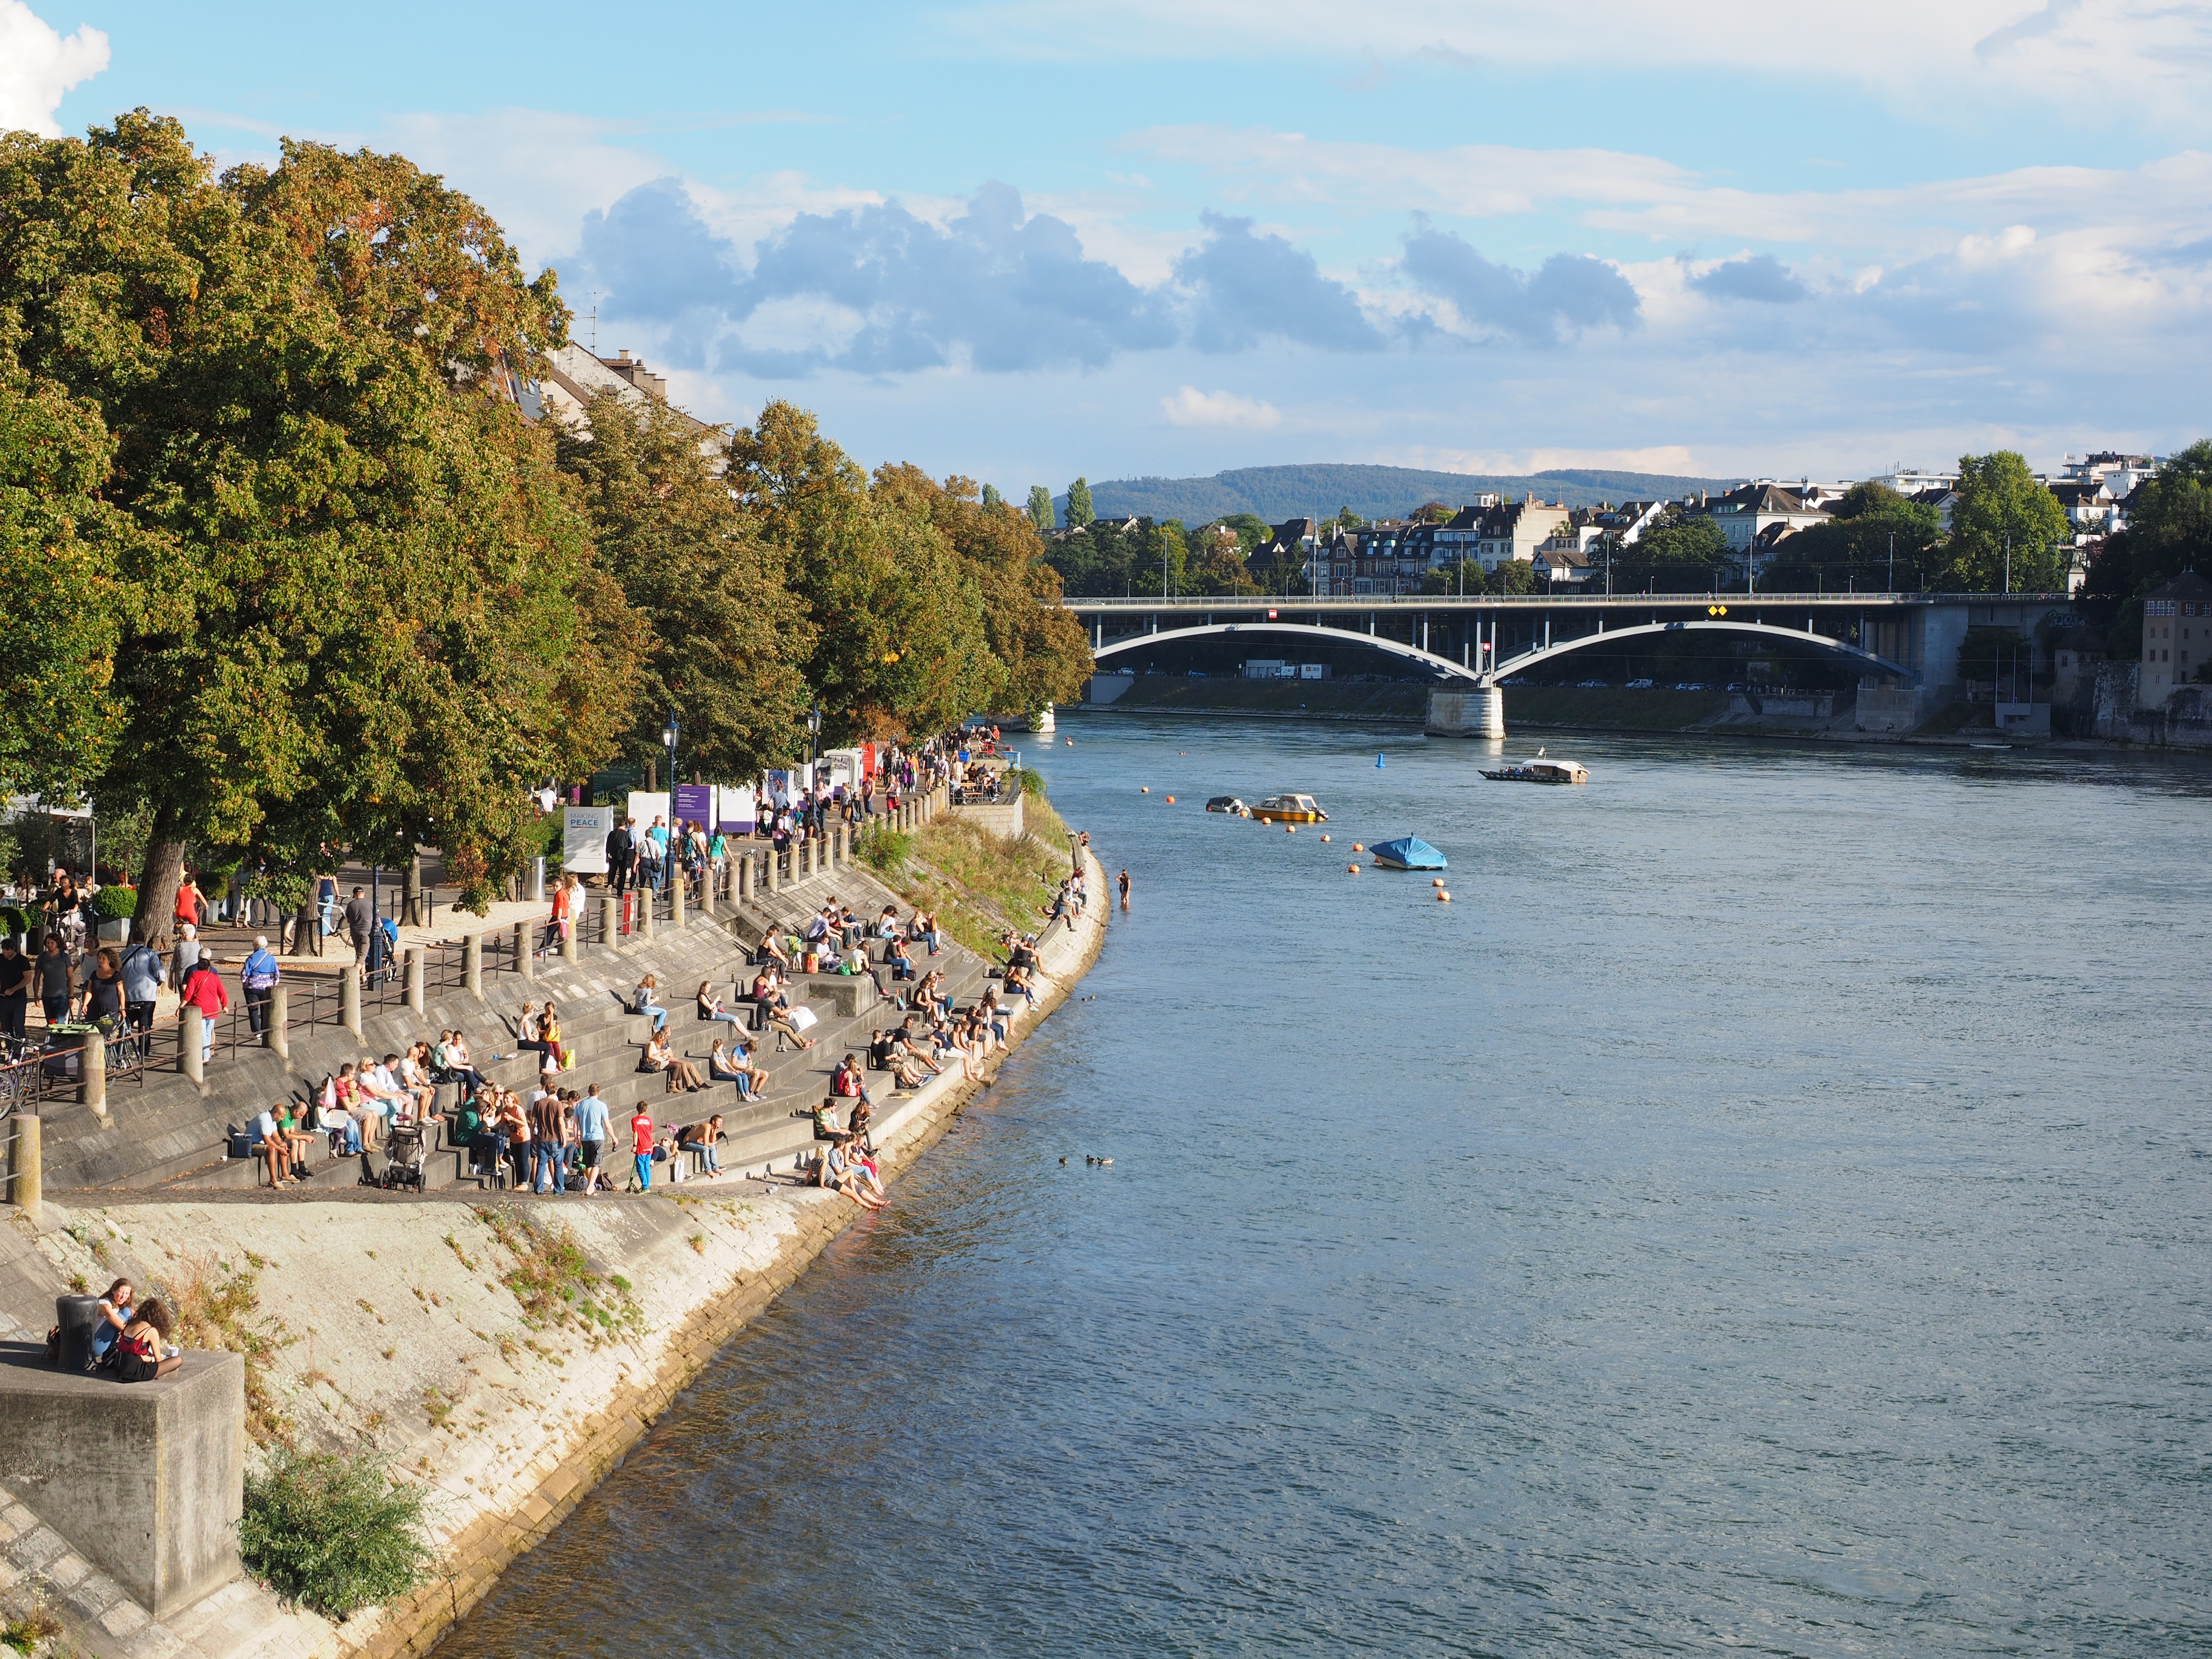
sea, water, bridge, city, river, canal, walkway, vacation, waterway, city view, body of water, homes, promenade, basel, rhine, middle bridge, cross flow, middle rhine bridge, crossing the rhine, wettsteinbr cke